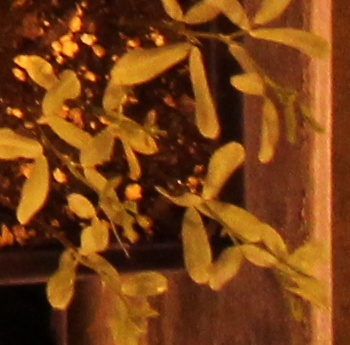
Label: Lentil